Sunnyside Garden Arena

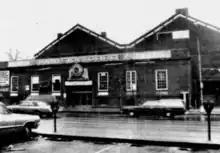
Sunnyside Garden Arena

The Sunnyside Garden Arena was a popular boxing venue. The old red brick arena, at the southwest corner of 45th Street and Queens Boulevard, in Sunnyside, Queens, New York City, seated about 2,500. It consisted of two parallel gables perpendicular to the street fronted by a lower, flat-roofed entry. Across the entry was a large neon sign and below that, just above the main entrance, was a large clock.